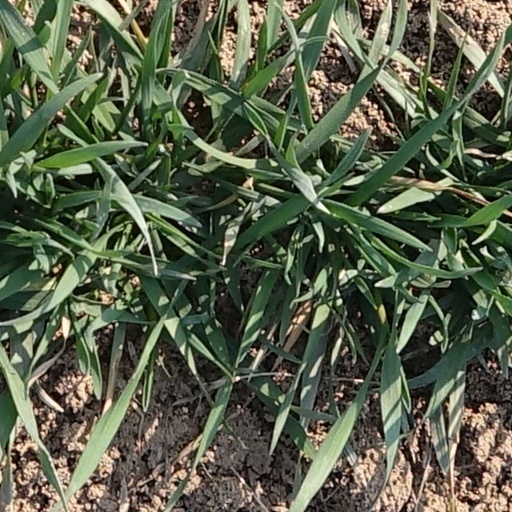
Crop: wheat